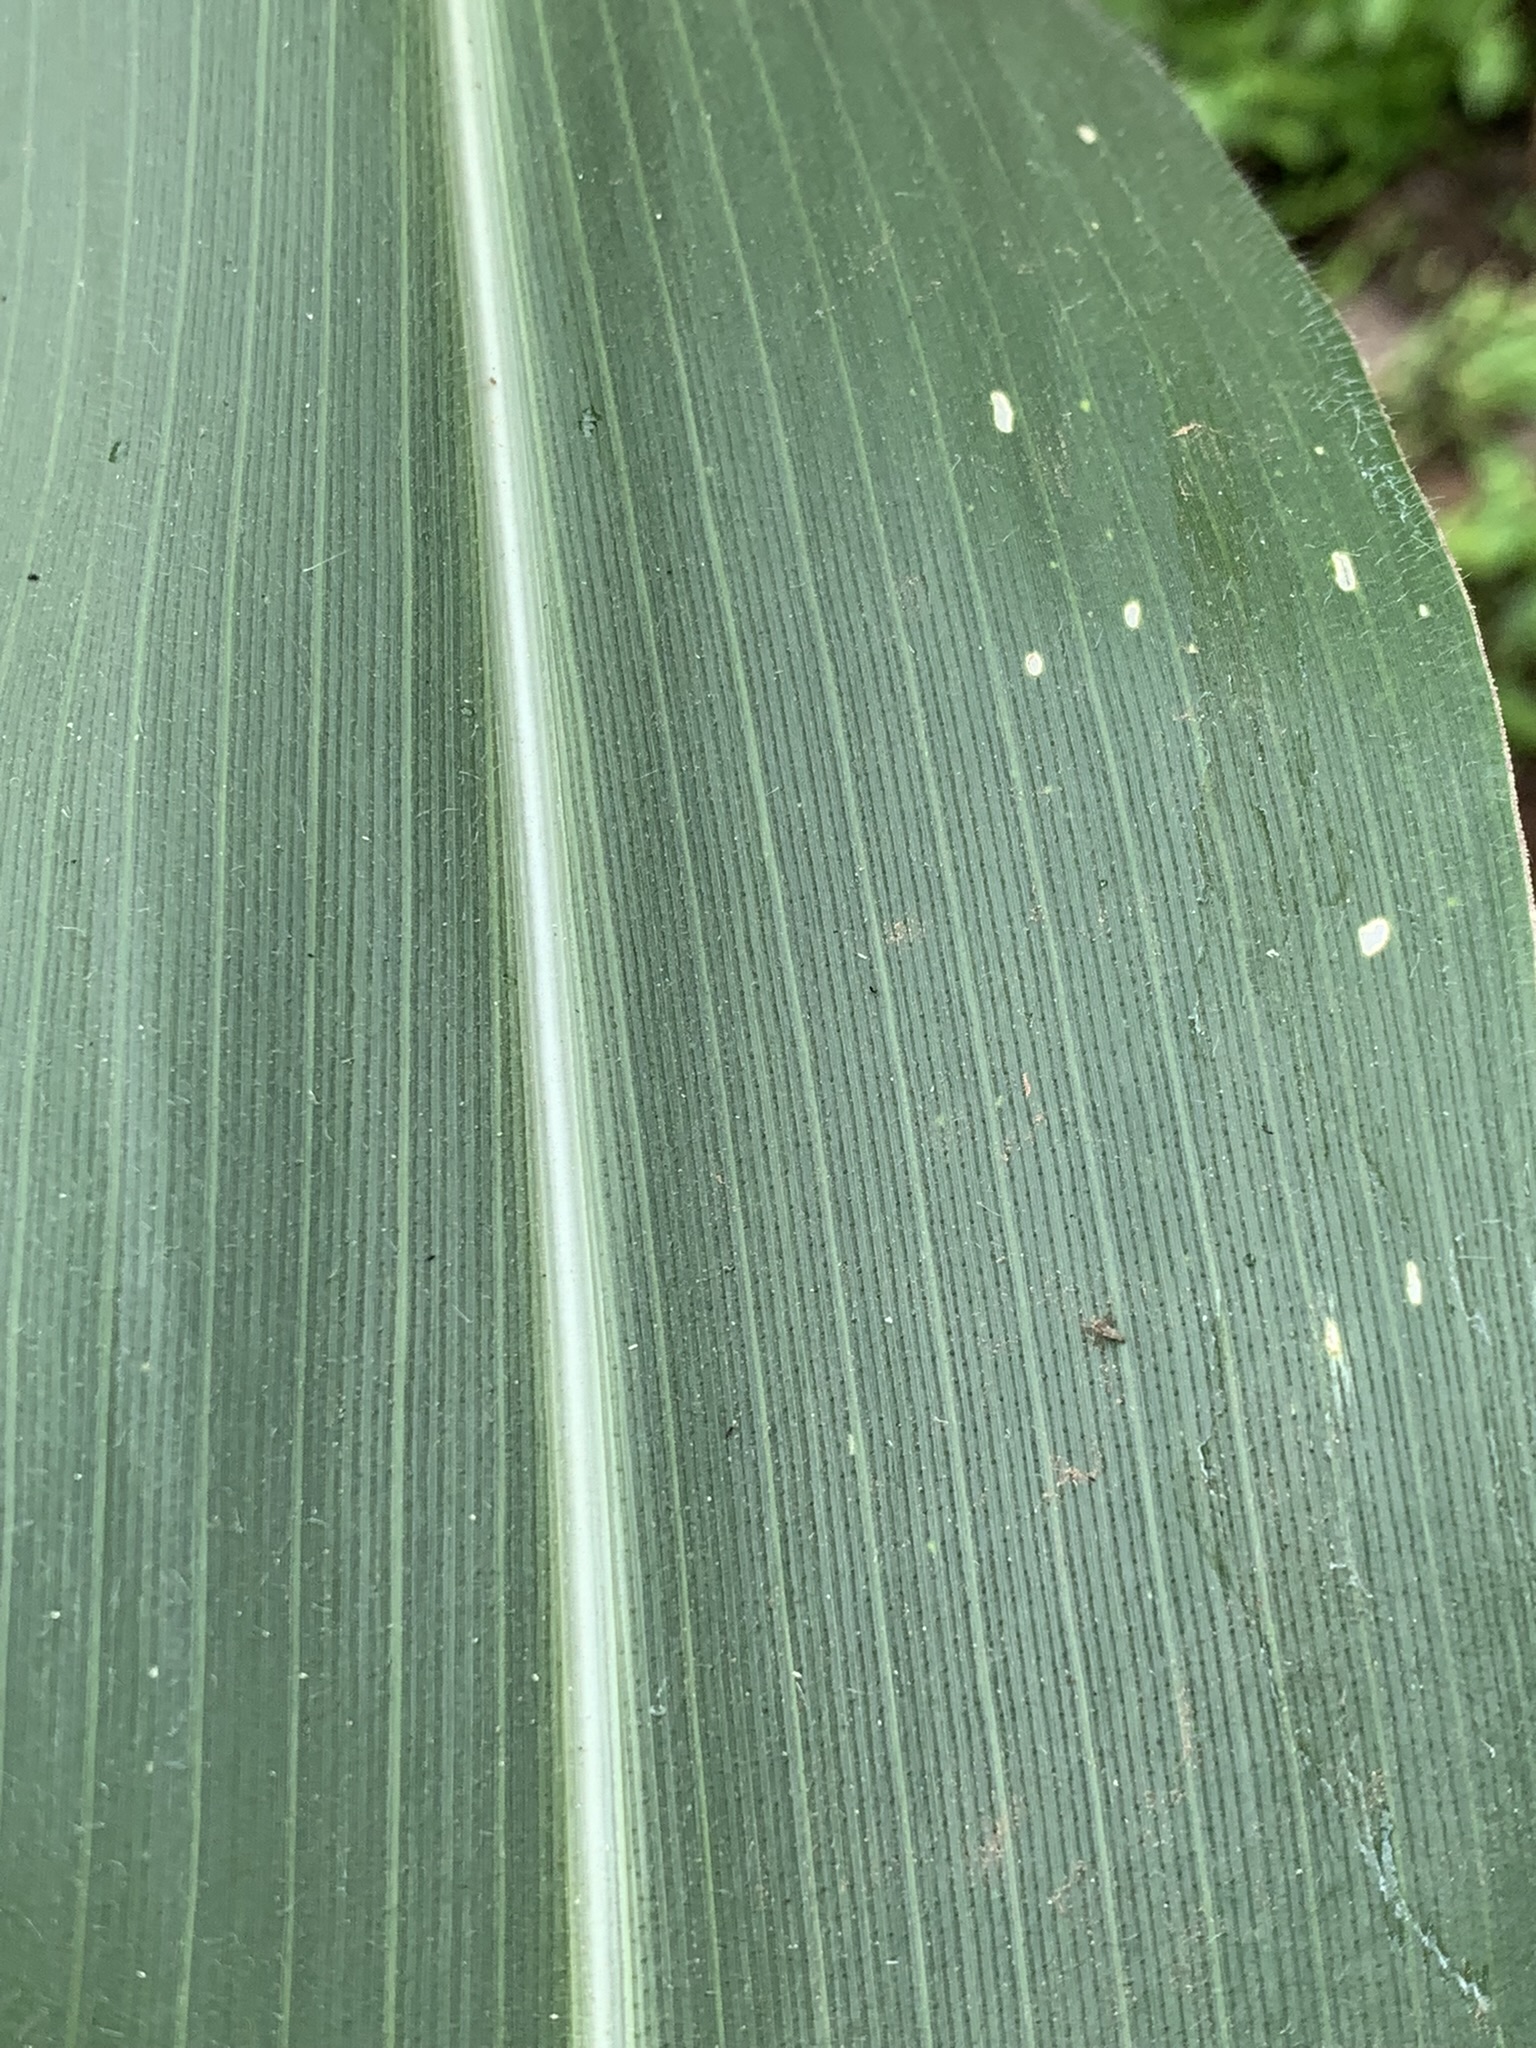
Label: Healthy